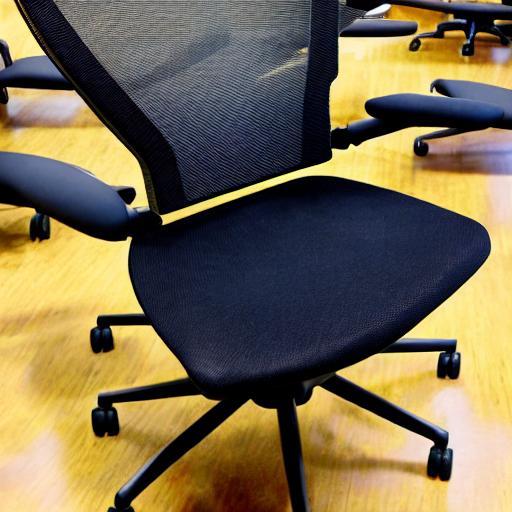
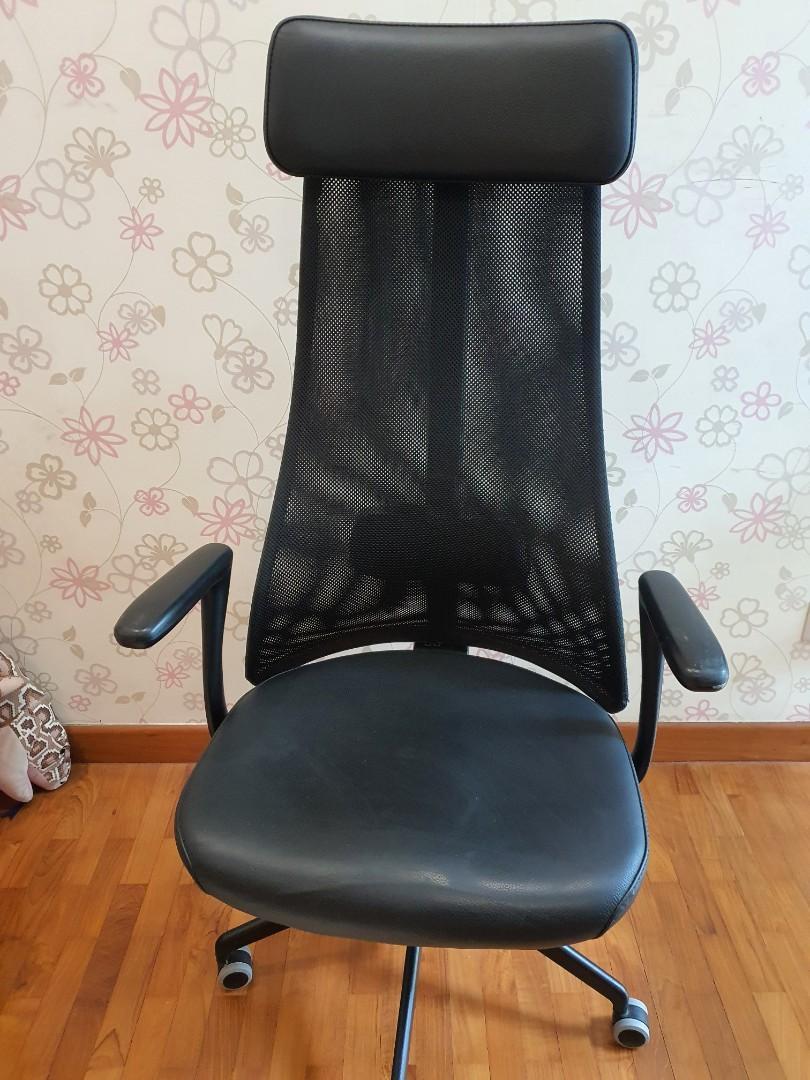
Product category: items_chair
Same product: no